Snow pigeon

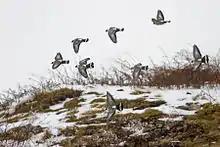
A flock of snow pigeons flying over 12,000 ft at Pangolakha Wildlife Sanctuary in Sikkim, India

In the summer, they descend to lower heights and are found in pairs or small flocks. They breed in colonies. The nests are placed in crevices or caves in the face of cliffs or ledges of rock. Their nests are untidy interlaced structures made of sticks, grass, straw, feathers, etc. The nests are generally reused every year with minor repairing. Generally, two eggs are laid.